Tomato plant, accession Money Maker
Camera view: horizontal (90 deg, fisheye); turntable rotation: 120 degrees
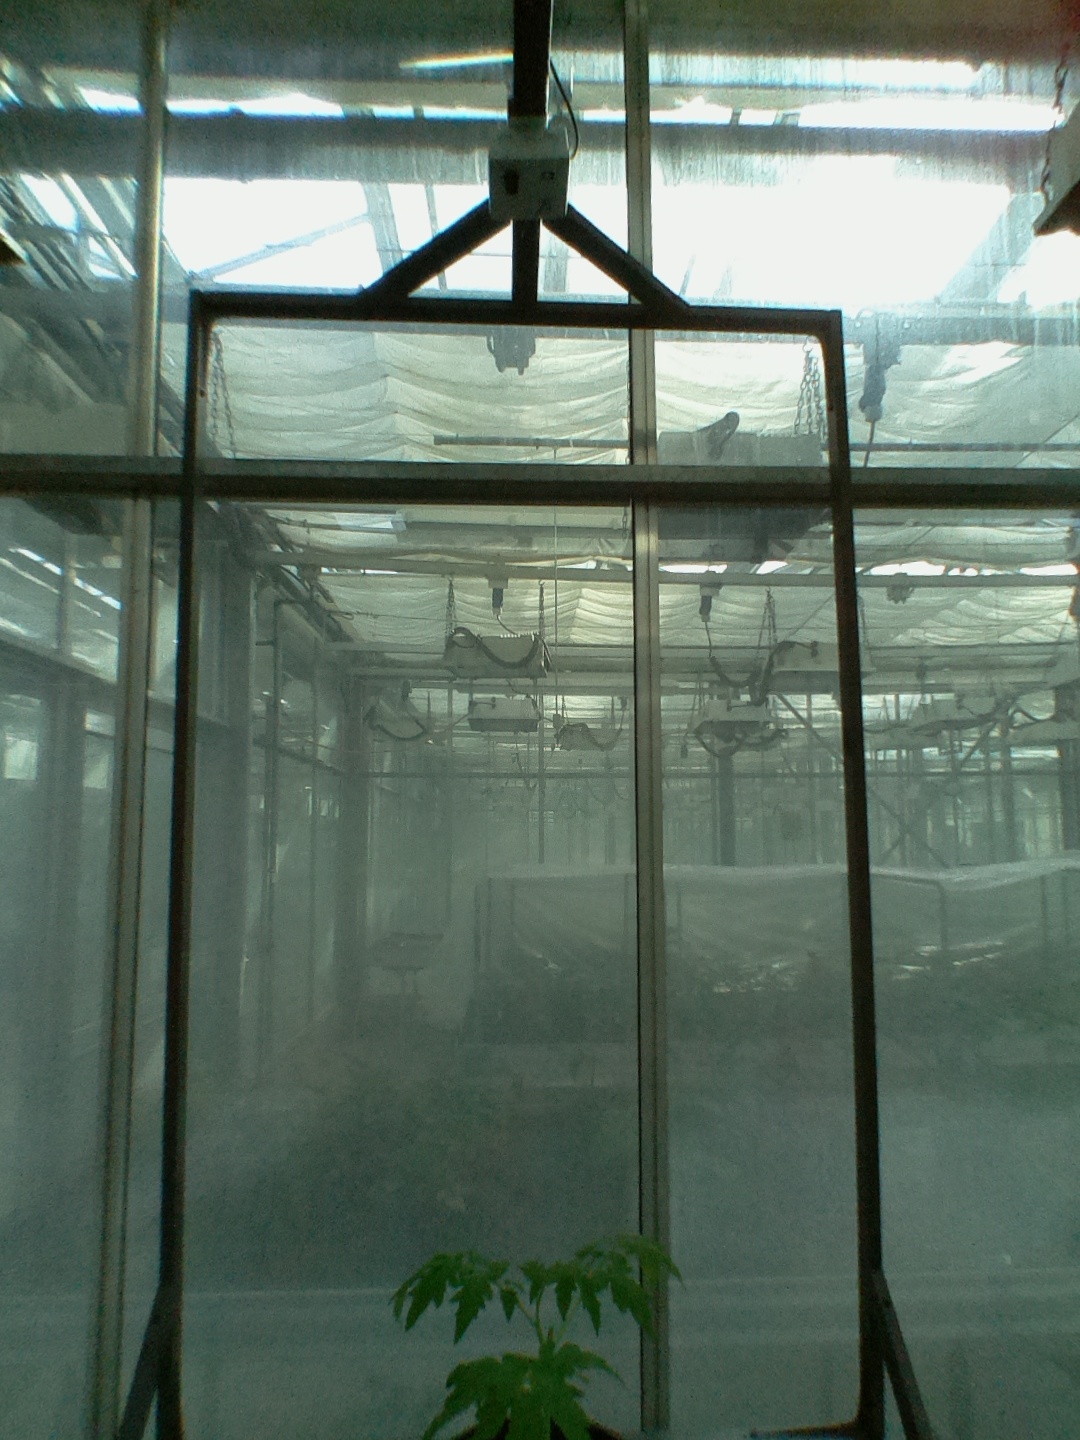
BBCH growth stage 13: 6 of true leaves visible